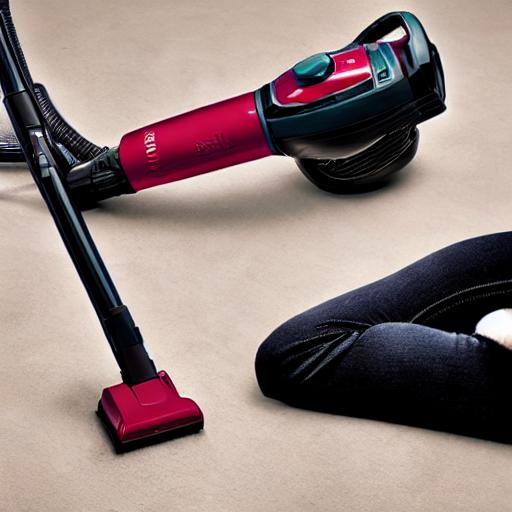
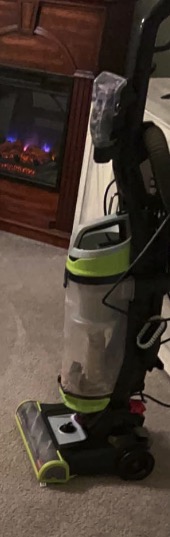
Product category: items_vacuum
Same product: no